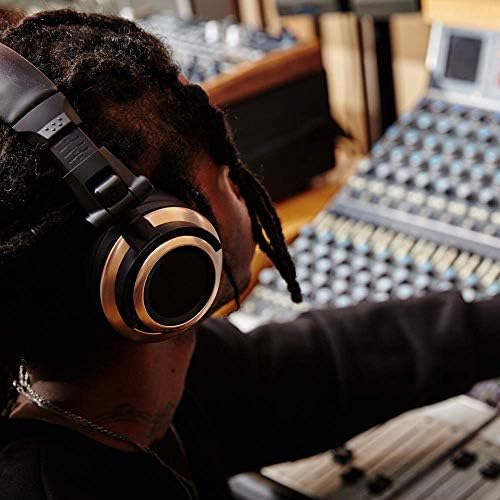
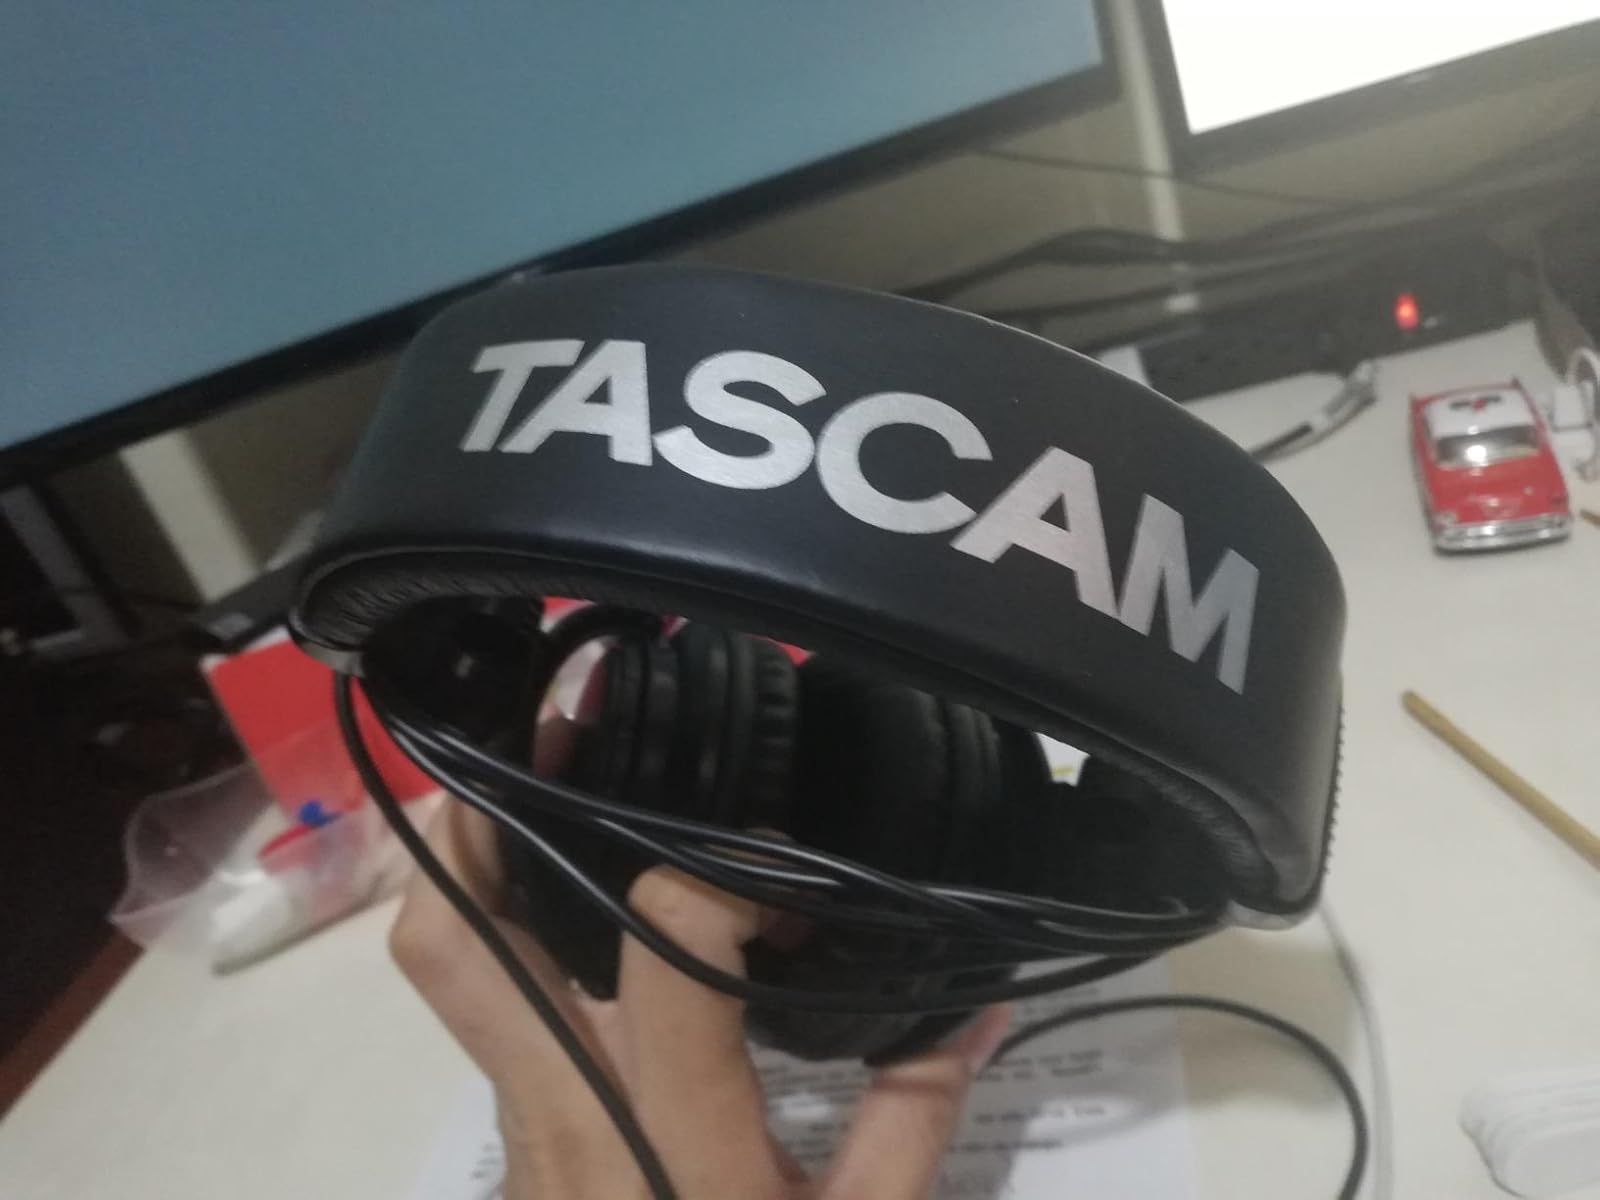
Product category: headphones
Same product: no